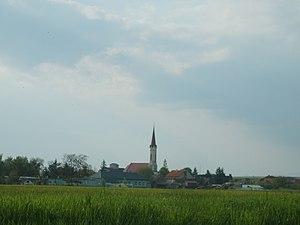
Lenartovce est un village de Slovaquie situé dans la région de Banská Bystrica.